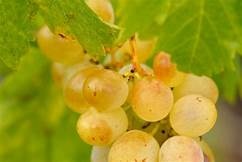
Label: grape